Question: Please indicate a possible affordance area of the frisbee that can be used for holding
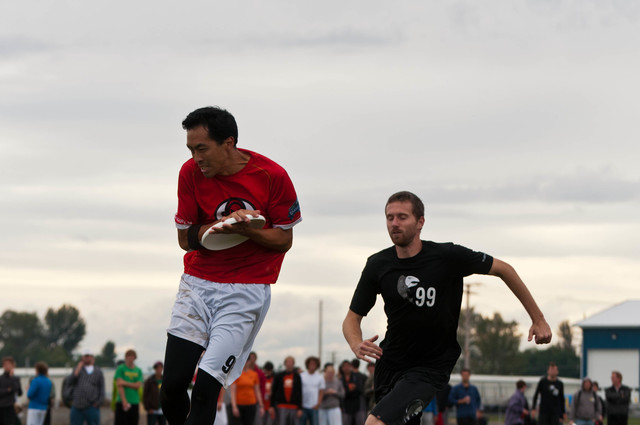
Answer: [198.952, 214.721, 267.285, 251.388]